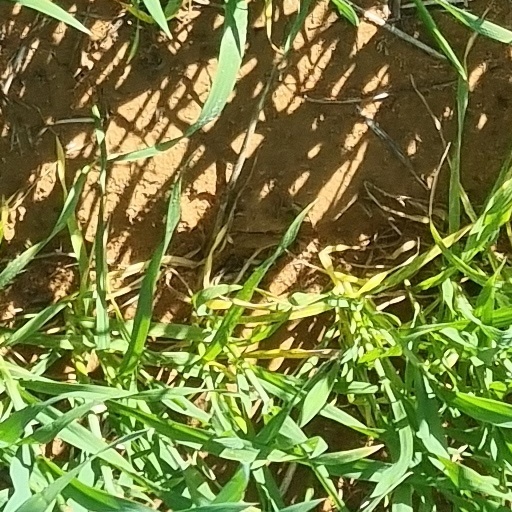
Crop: wheat